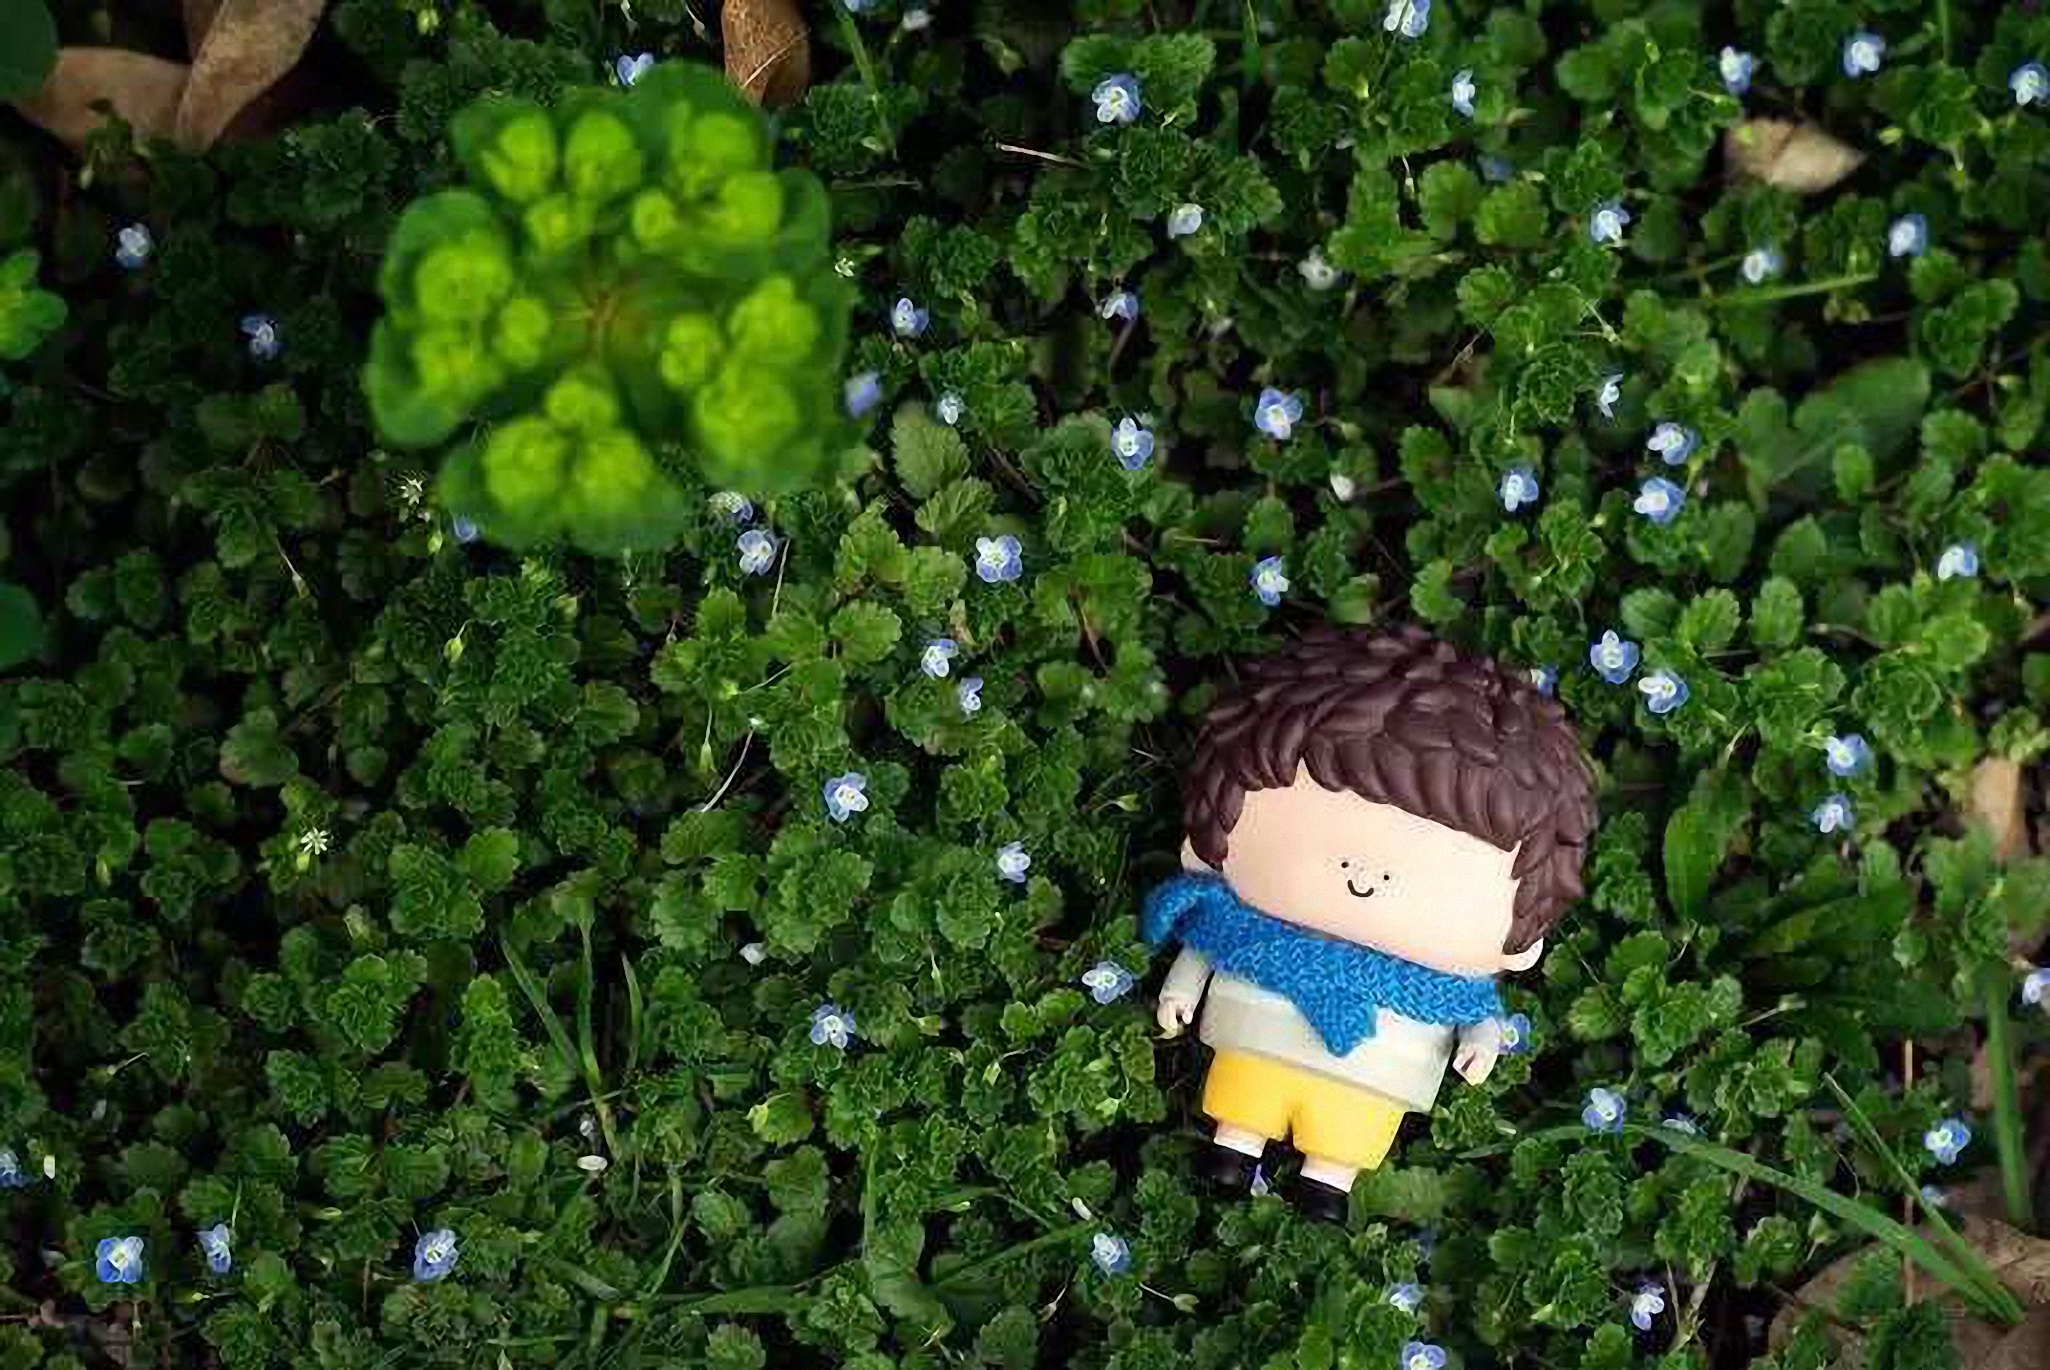
grass, plant, lawn, leaf, flower, boy, food, green, produce, garden, toy, flora, miniature, shrub, flowering plant, land plant